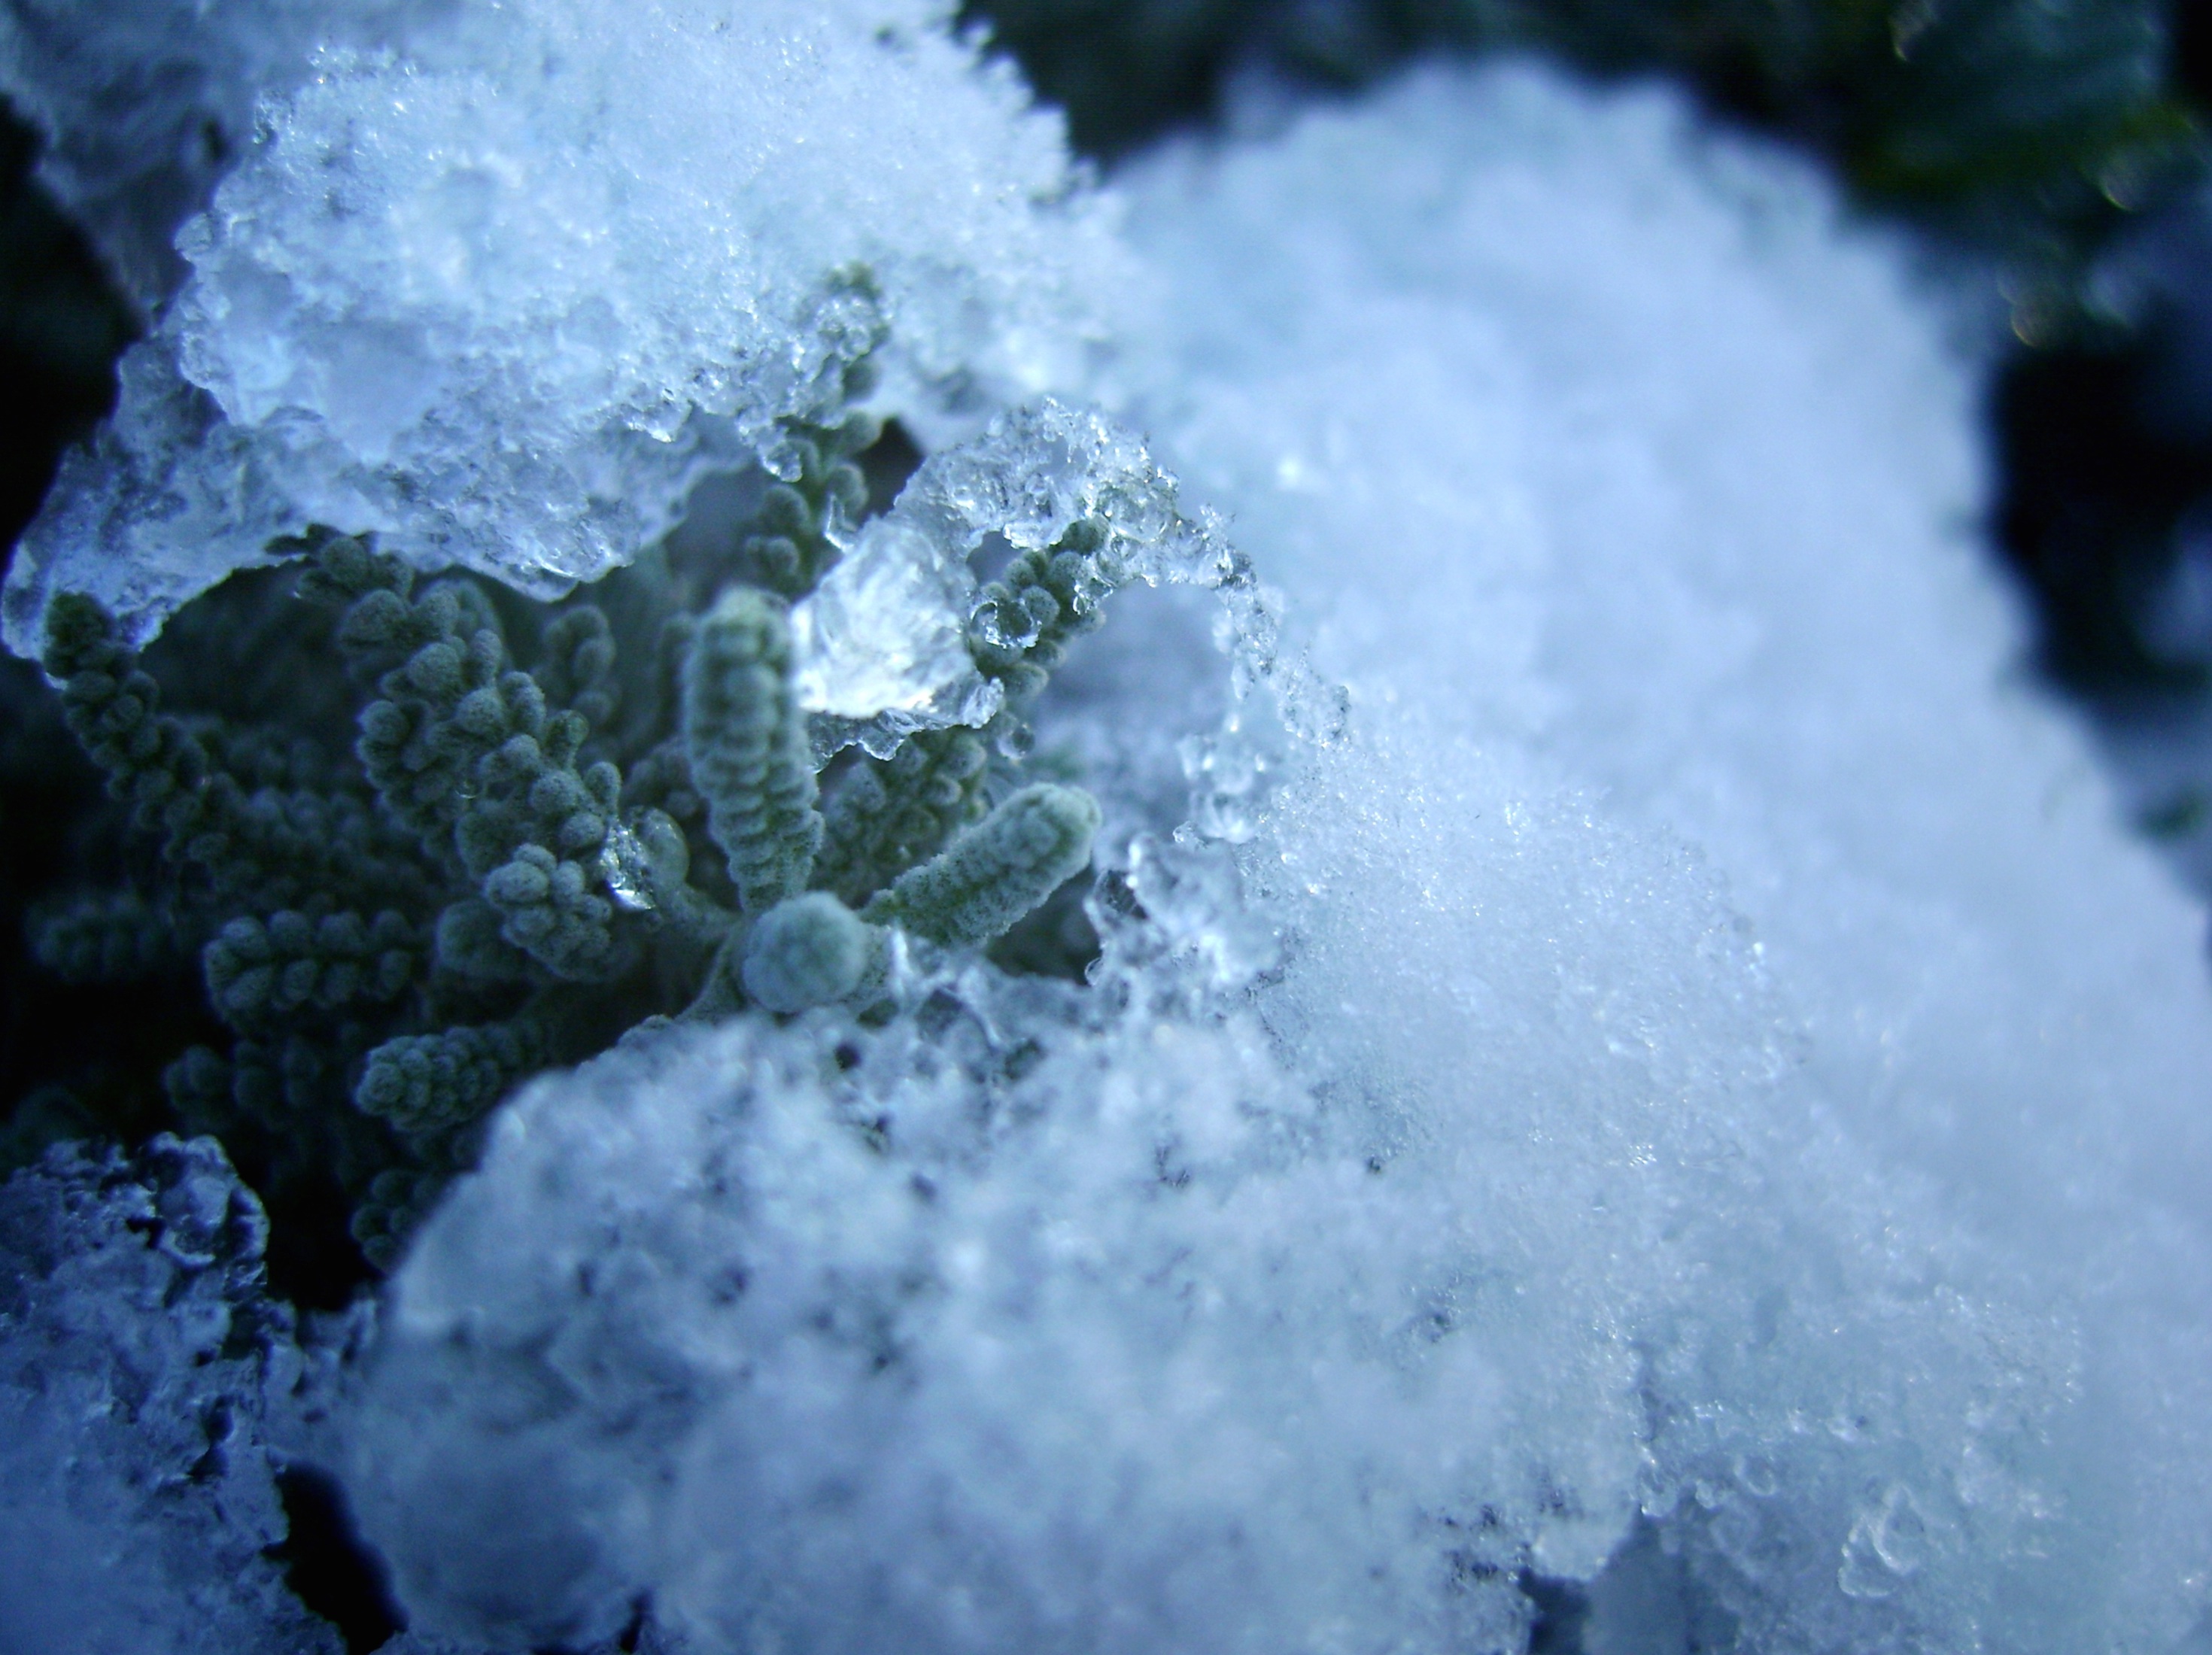
water, nature, snow, winter, leaf, flower, frost, ice, weather, season, freezing, macro photography